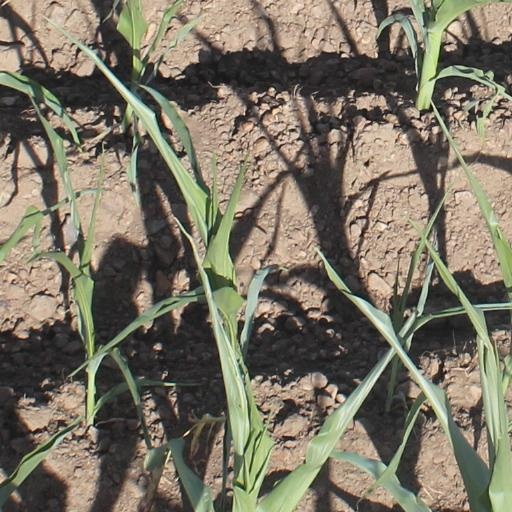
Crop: maize; corn